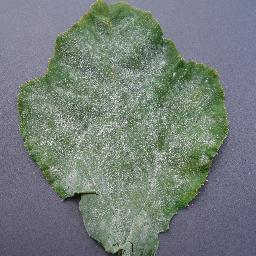
Label: Squash___Powdery_mildew